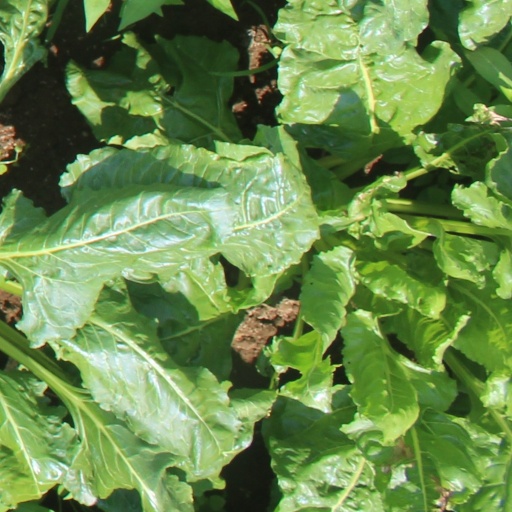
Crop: sugar beet